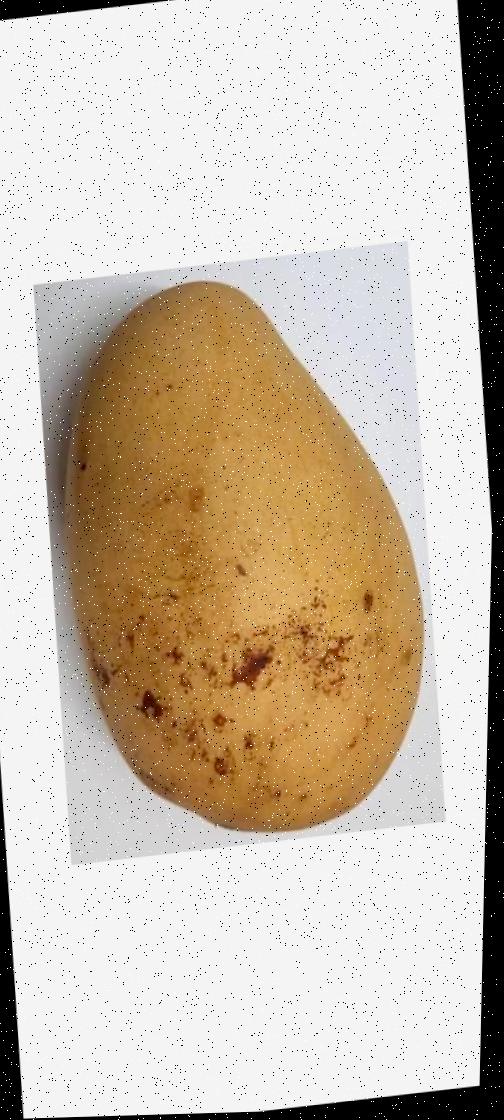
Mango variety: Katimon